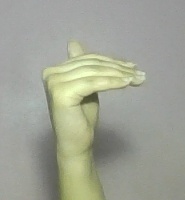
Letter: khaa